Isaac Rice (businessman)

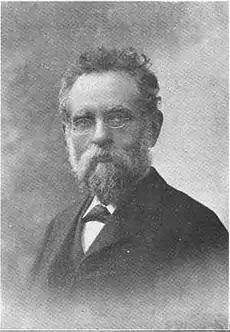
Isaac Rice, published 1905

Isaac Leopold Rice (February 22, 1850 – November 2, 1915) was a German-born American businessman, investor, musicologist, author, and chess patron. As part of a successful career in the manufacturing industry, in 1899 he acquired the Holland Torpedo Boat Company, which was renamed the Electric Boat Company and produced submarines for the U.S. and British navies. It continues today as General Dynamics Electric Boat.